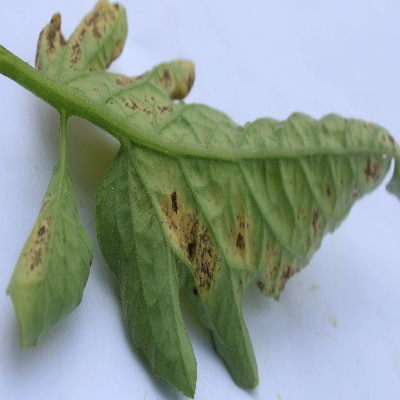
Crop: Tomato
Condition: verticulium wilt